Ned Lagin

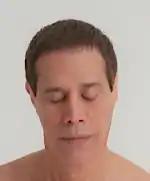
Self Portrait

Lagin began photography at the age of five, first with a Baby Brownie camera, and subsequently with other small format cameras. From childhood and continuing through to the beginning of college, photography was for him part of being an amateur naturalist and scientist. Beginning in 1978, and continuing for the next 40 years, Lagin's primary media for creativity has been photography and art. First in small, medium (6x6cm, 6x7cm), and large (4x5) format film photography (using 1928 and 1950's Speed Graphic cameras), and subsequently using film scanners and Photoshop (1992), and digital cameras (2003). His photography and art influences include Ansel Adams, Elliot Porter, Walker Evans, Edward Weston, "Life" magazine and "The World We Live In", and "National Geographic".